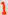
Number: 1